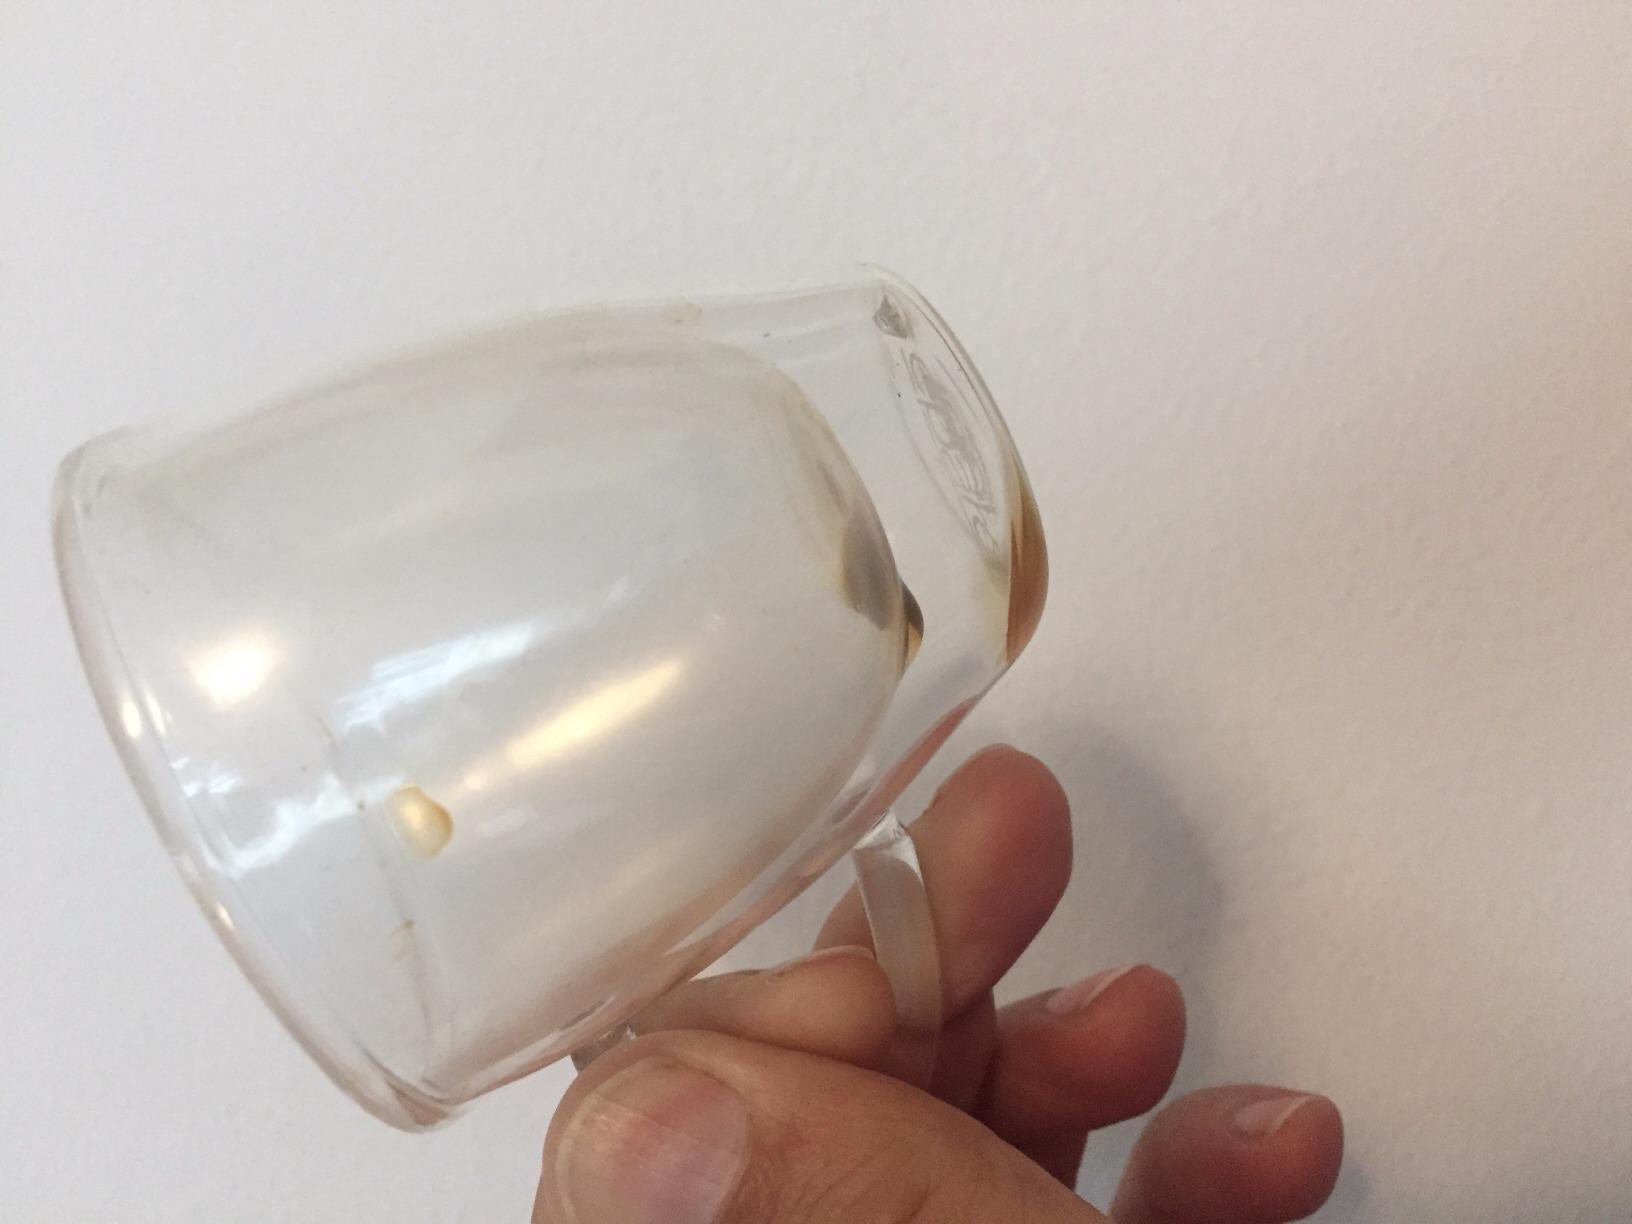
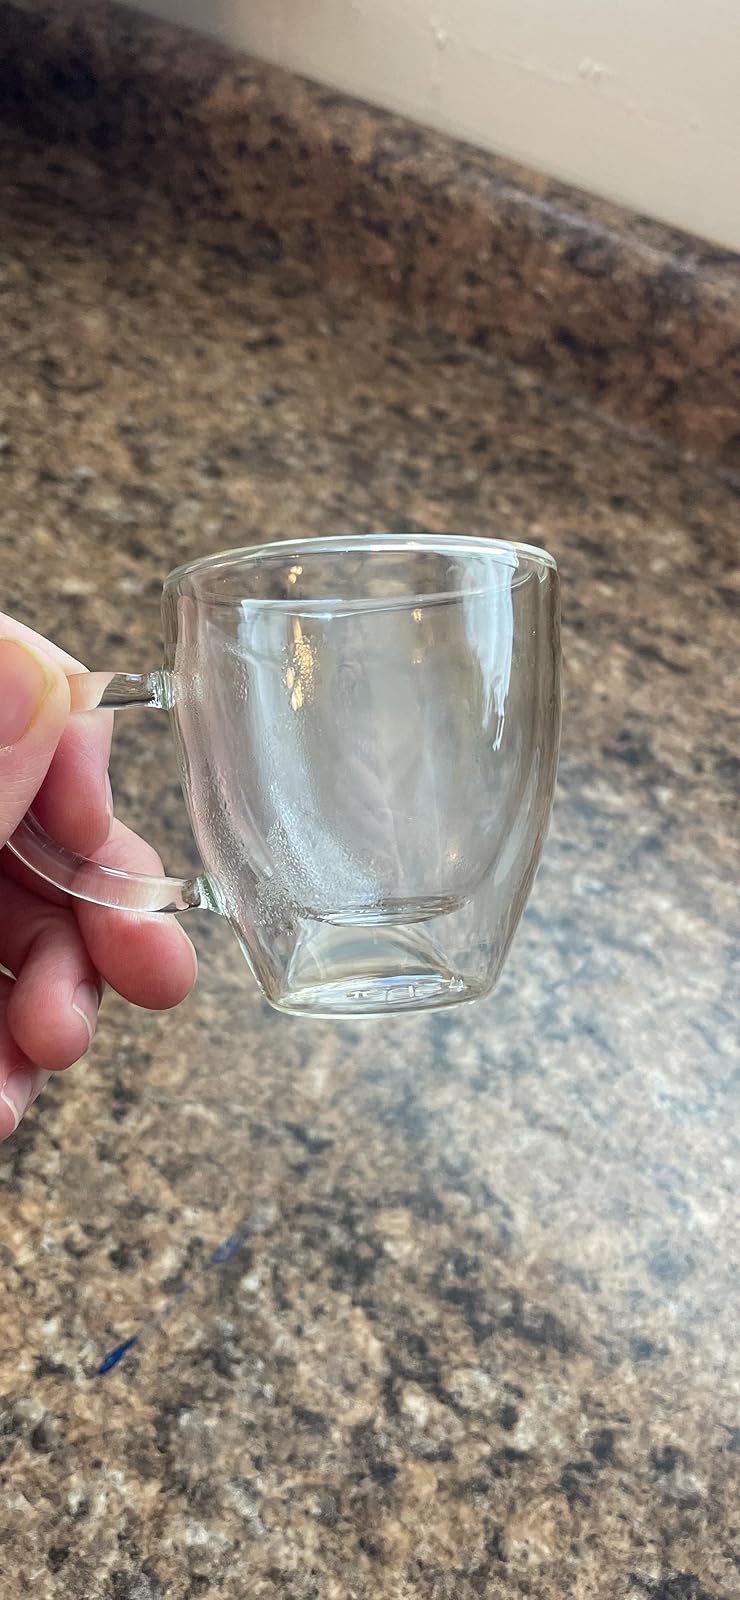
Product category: items_mug
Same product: yes